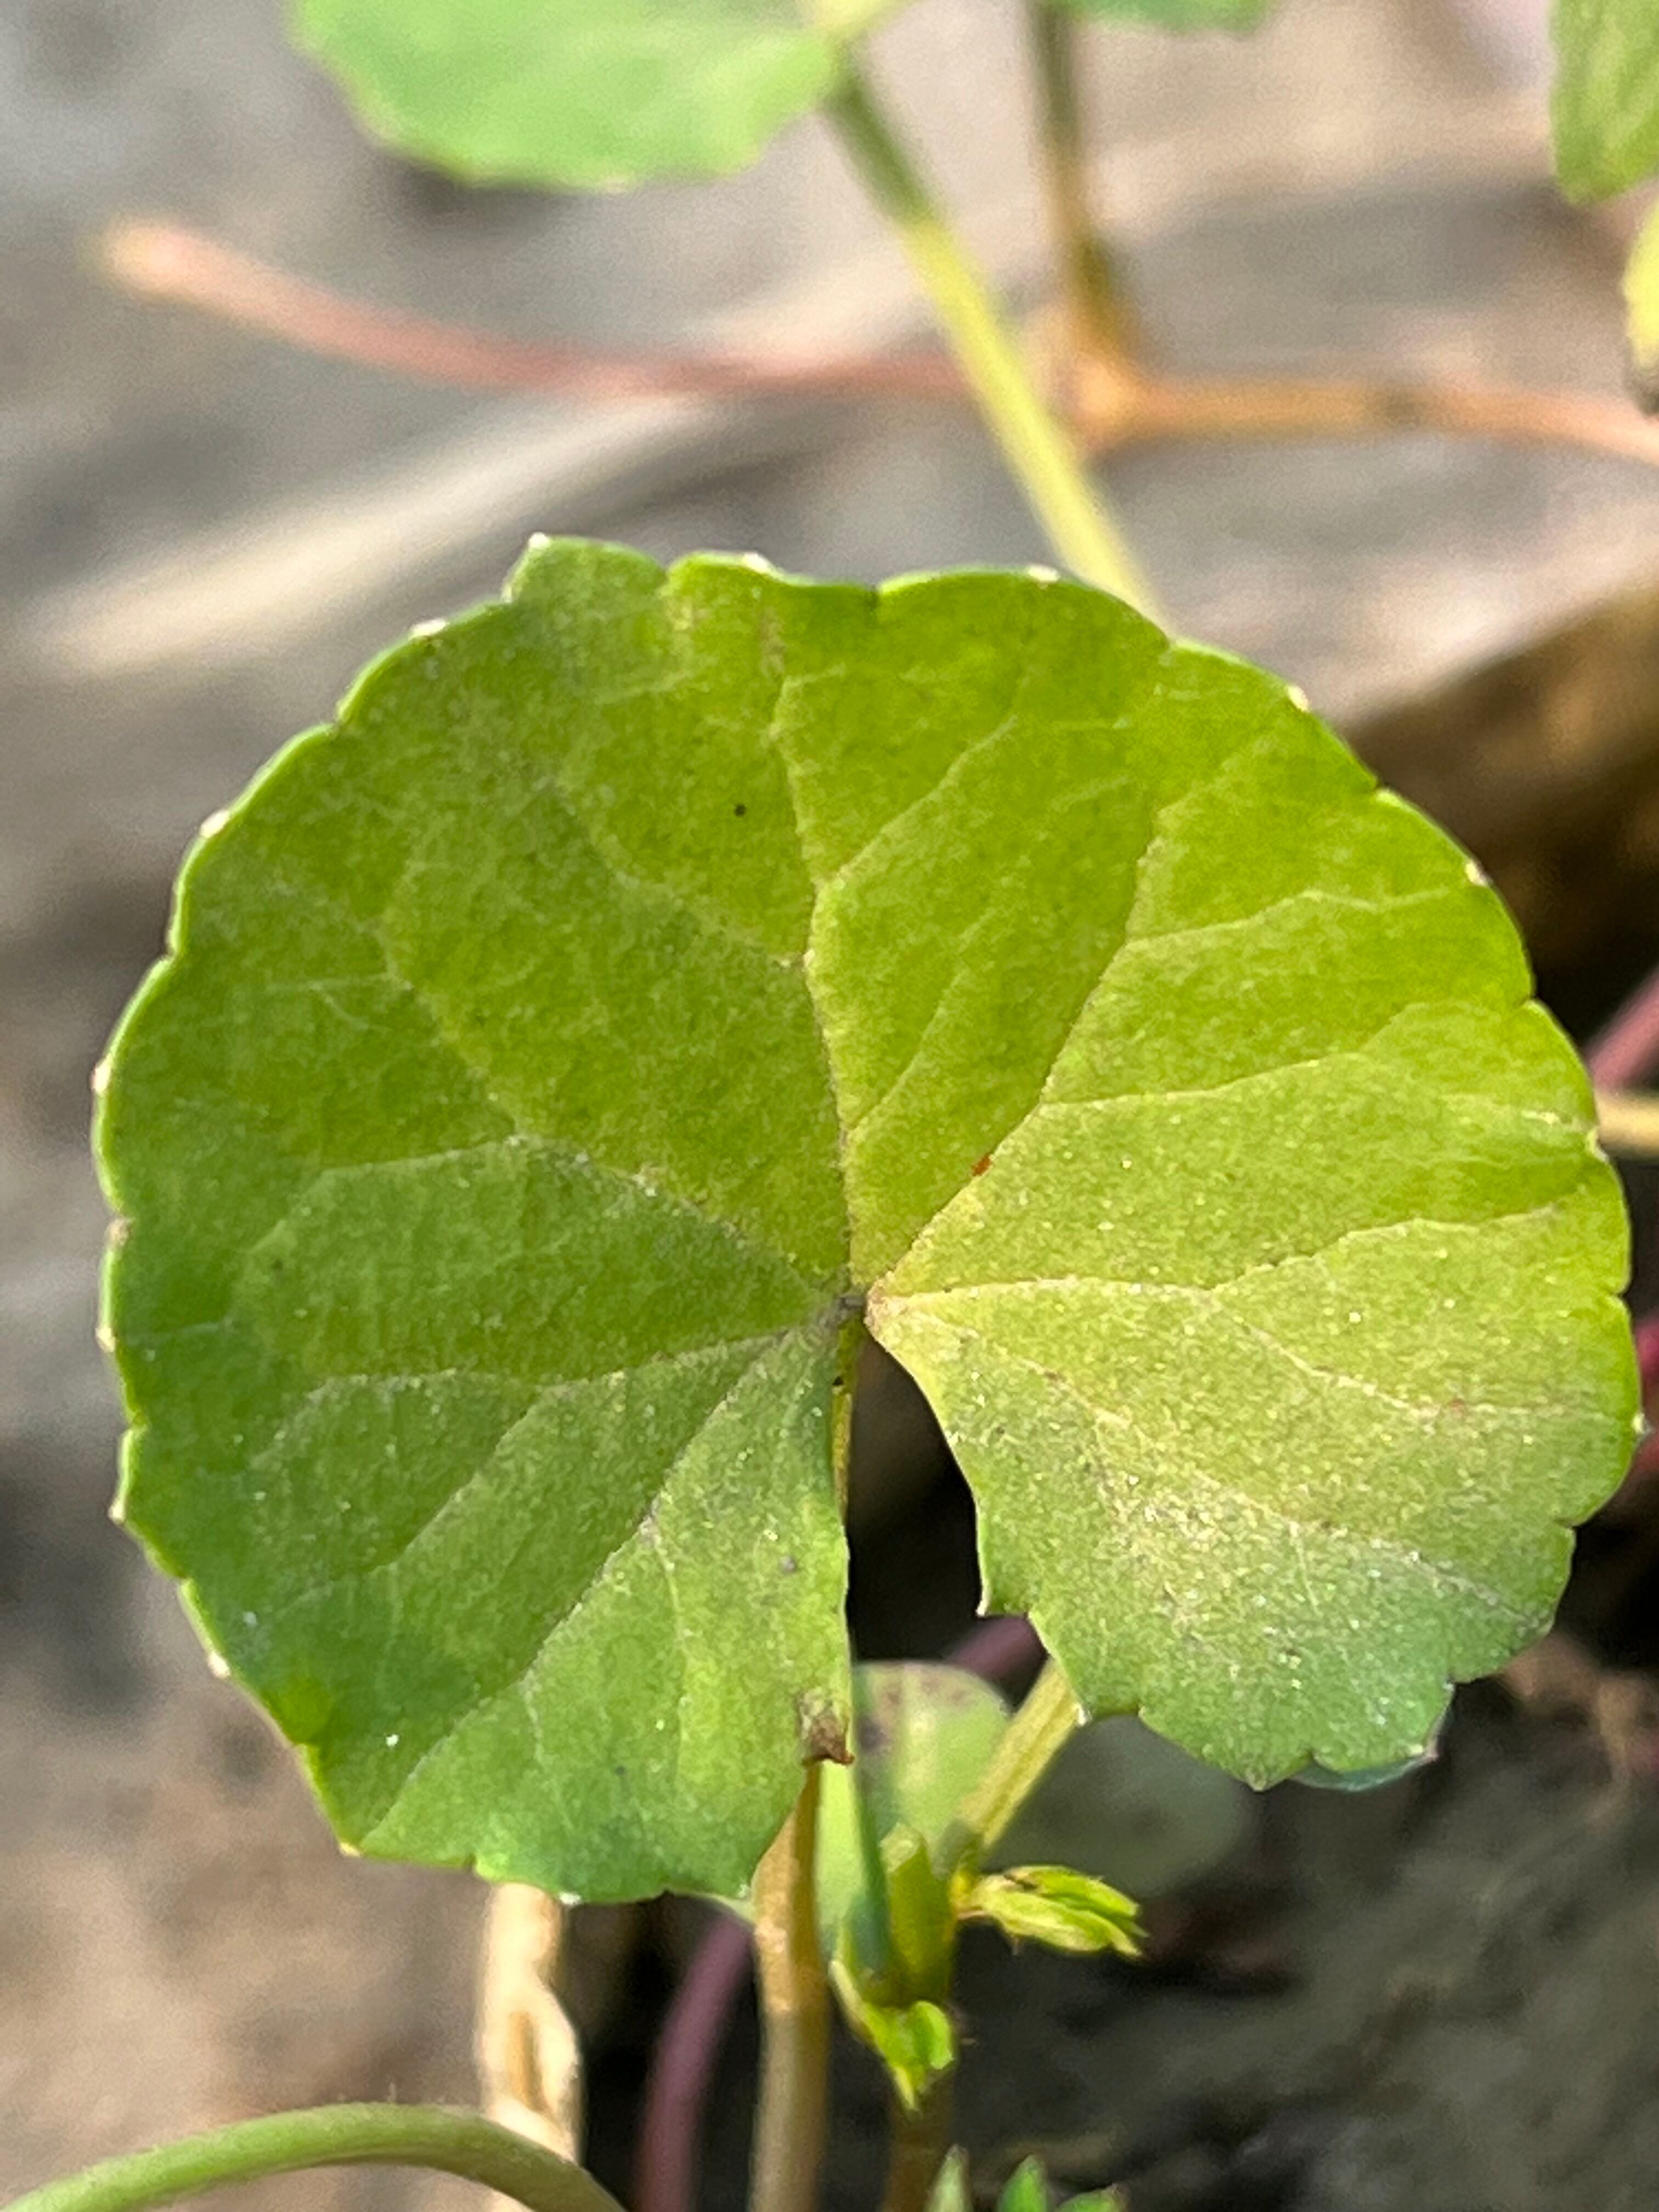
Plant species: centella-asiatica